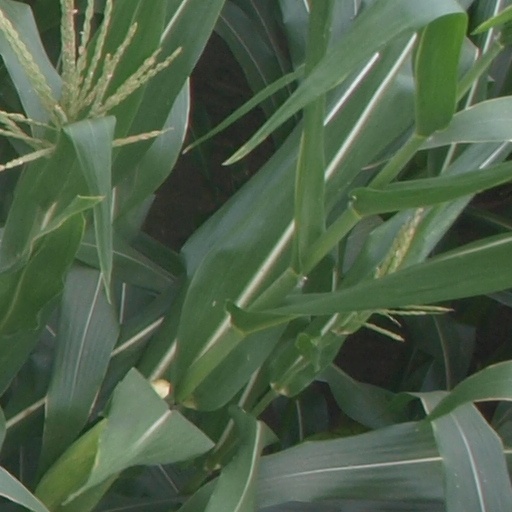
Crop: maize; corn